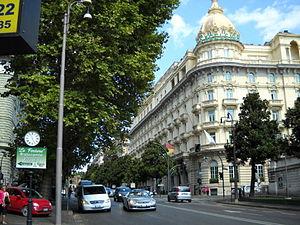
Via Veneto est l'une des plus célèbres artères de Rome en Italie, partant de la Piazza Barberini, elle parcourt le rione de Ludovisi pour aboutir à Porta Pinciana.
L'hôtel The Westin Excelsior, Rome est un hôtel de luxe situé sur la Via Veneto à Rome, Italie. Il a ouvert en 1906.